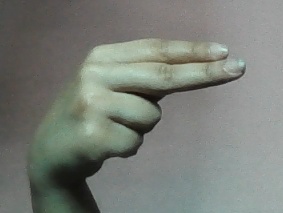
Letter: ain